Agricola (board game)

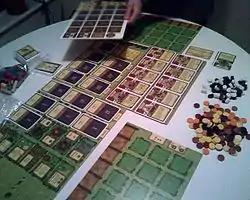
A game of "Agricola" being set up. This is the original version with round resource counters.

Players start the game with a farming couple living in a two-roomed hut. Each round, they take turns placing their family members in action spaces to get resources and improve and grow their households. Only one family member can occupy each action space within the same round, so players need to time their actions to get maximum profit while denying progress to the opponents.